Hardware (mechanical and construction)

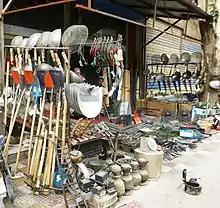
Hardware store. Yarkand.

Hardware (some types also known as household hardware) is equipment, generally used in machines, in construction or in any built good, that can be touched or held by hand such as keys, locks, nuts, screws, washers, hinges, latches, handles, wire, chains, belts, plumbing supplies, electrical supplies, tools, utensils, cutlery and machine parts. Household hardware is typically sold in hardware stores.